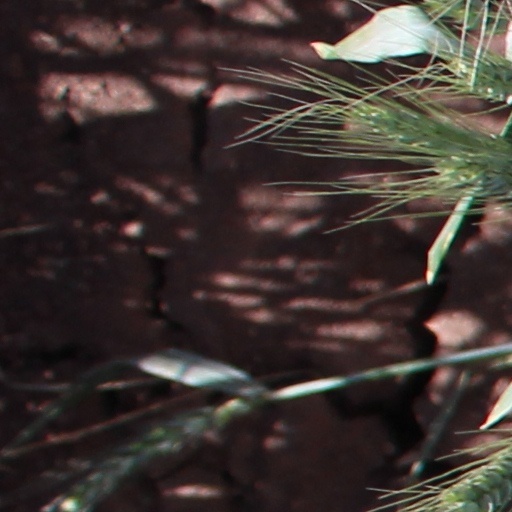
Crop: wheat